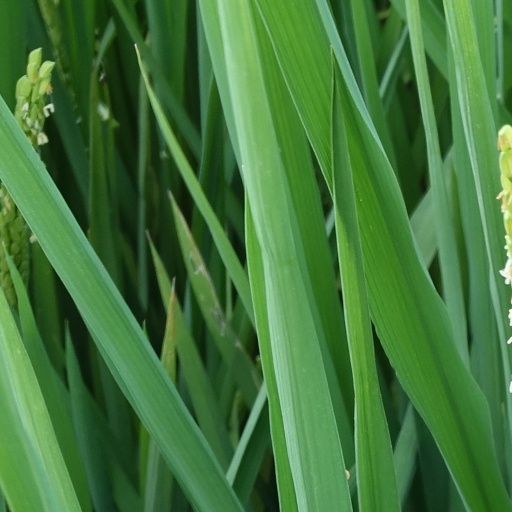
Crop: rice